Japanese prisoners of war in the Soviet Union

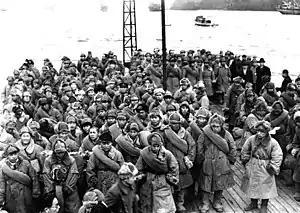
Repatriated Japanese soldiers returning from Siberia wait to disembark from a ship at Maizuru, Kyoto Prefecture, Japan, in 1946

After :World War II there were from 560,000 to 760,000 Japanese personnel in the Soviet Union and Mongolia interned to work in labor camps as POWs. Of them, it is estimated that between 60,000 and 347,000 died in captivity.